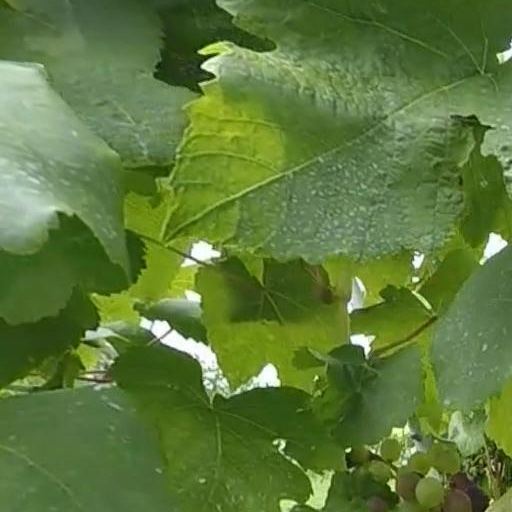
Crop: grape